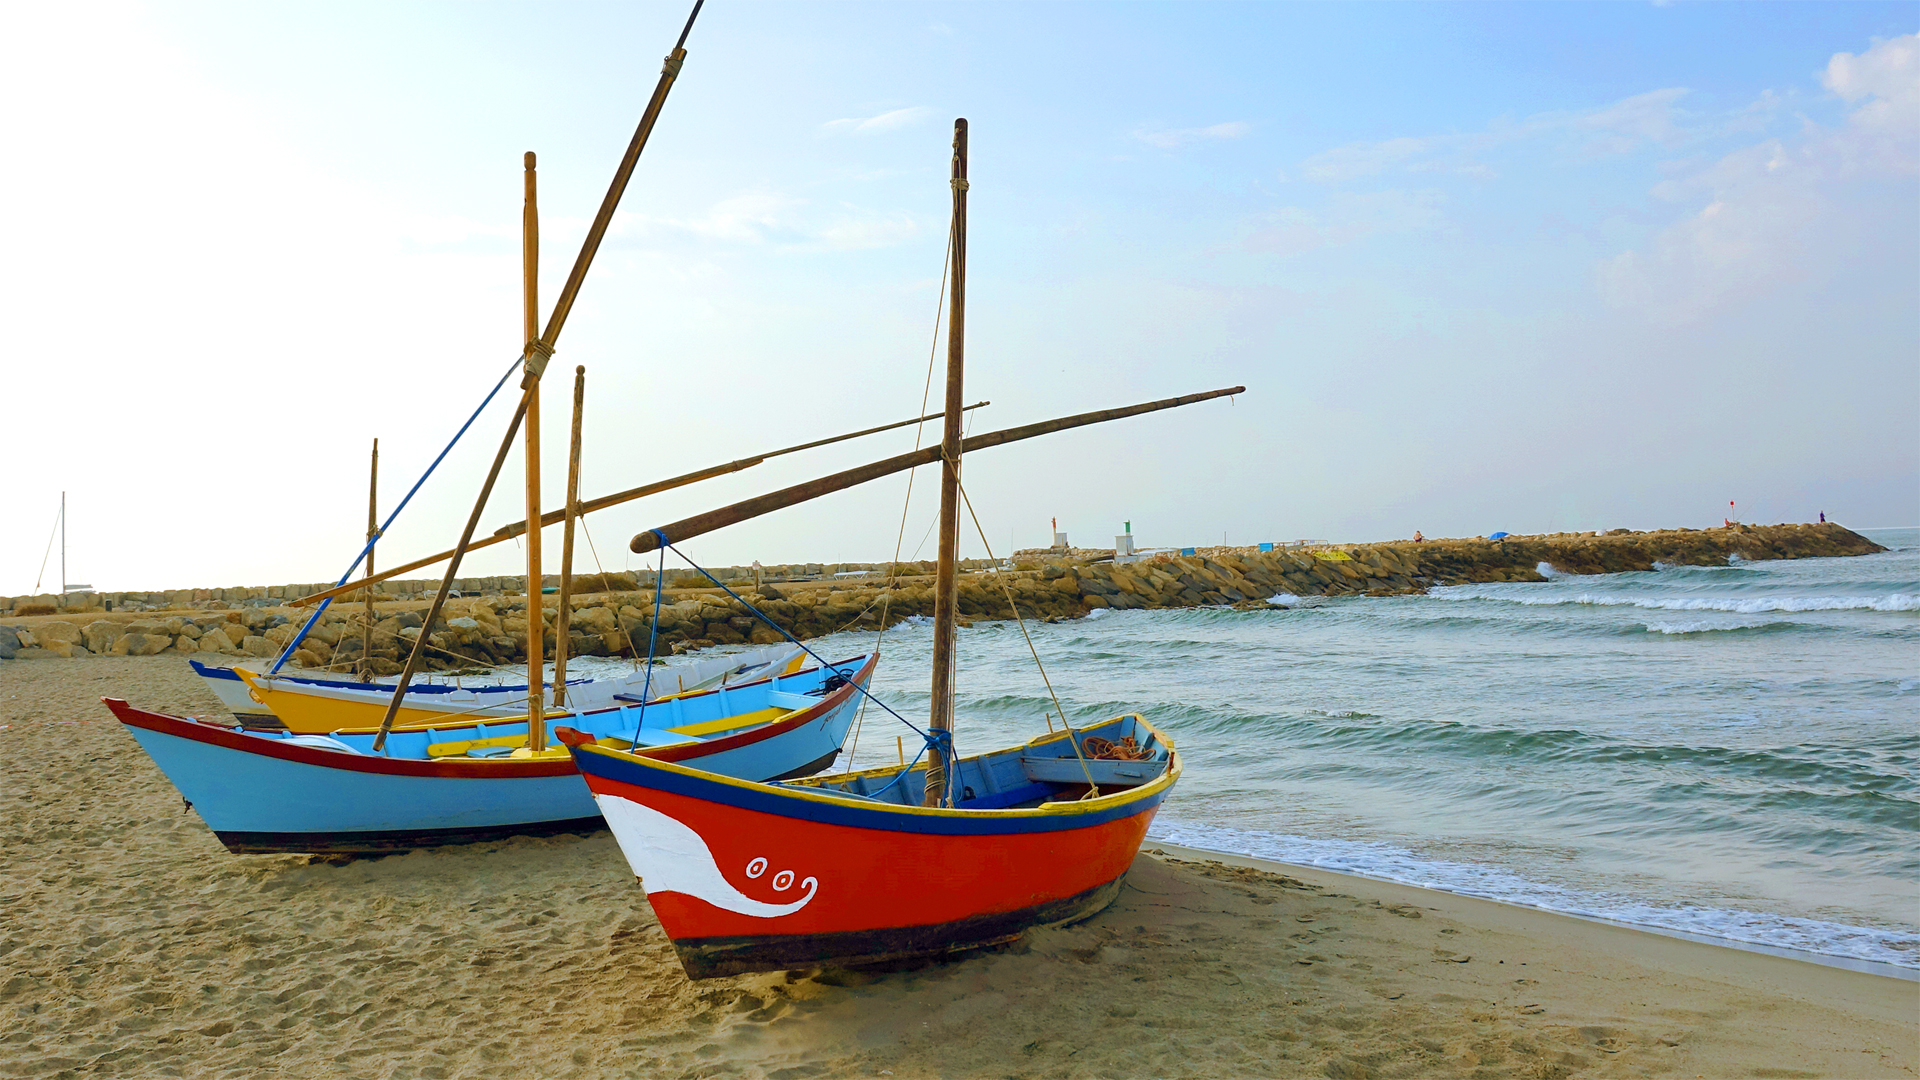
sea, beach, boat, water transportation, vehicle, watercraft, fishing vessel, sailboat, dhow, vacation